Humidifier

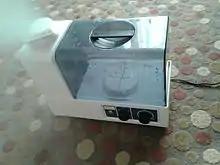
An ultrasonic humidifier with a bottom filled tank that has a replaceable demineralization unit (see inside bottom)

Tank cap-based humidifiers are more inconvenient to fill than top fill tanks, because the demineralization filter has to be unscrewed and screwed back on a daily basis. Also, water drops from the tank attachment may get in contact with the hygrometer, which will make it harder to operate properly if they are not operated with caution.